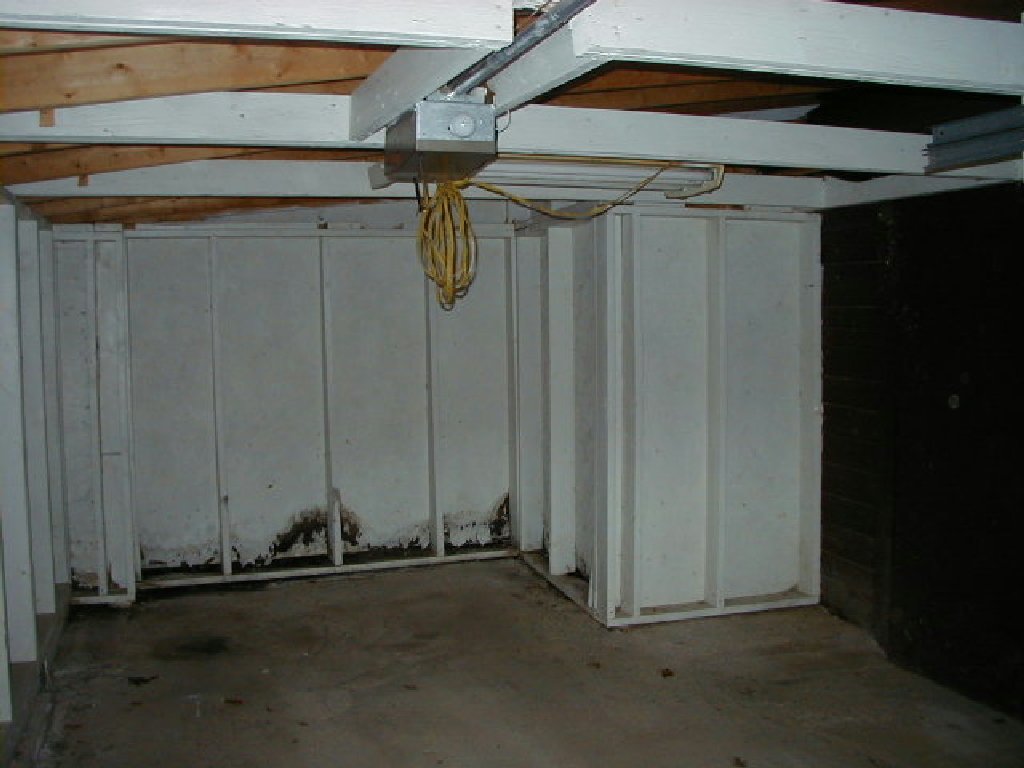
Room type: garage